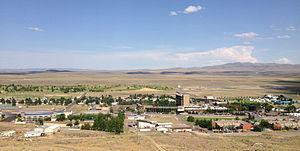
Jackpot est une communauté non incorporée du comté d'Elko dans l'état du Nevada.